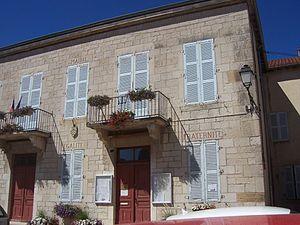
Mairie de Cuiseaux